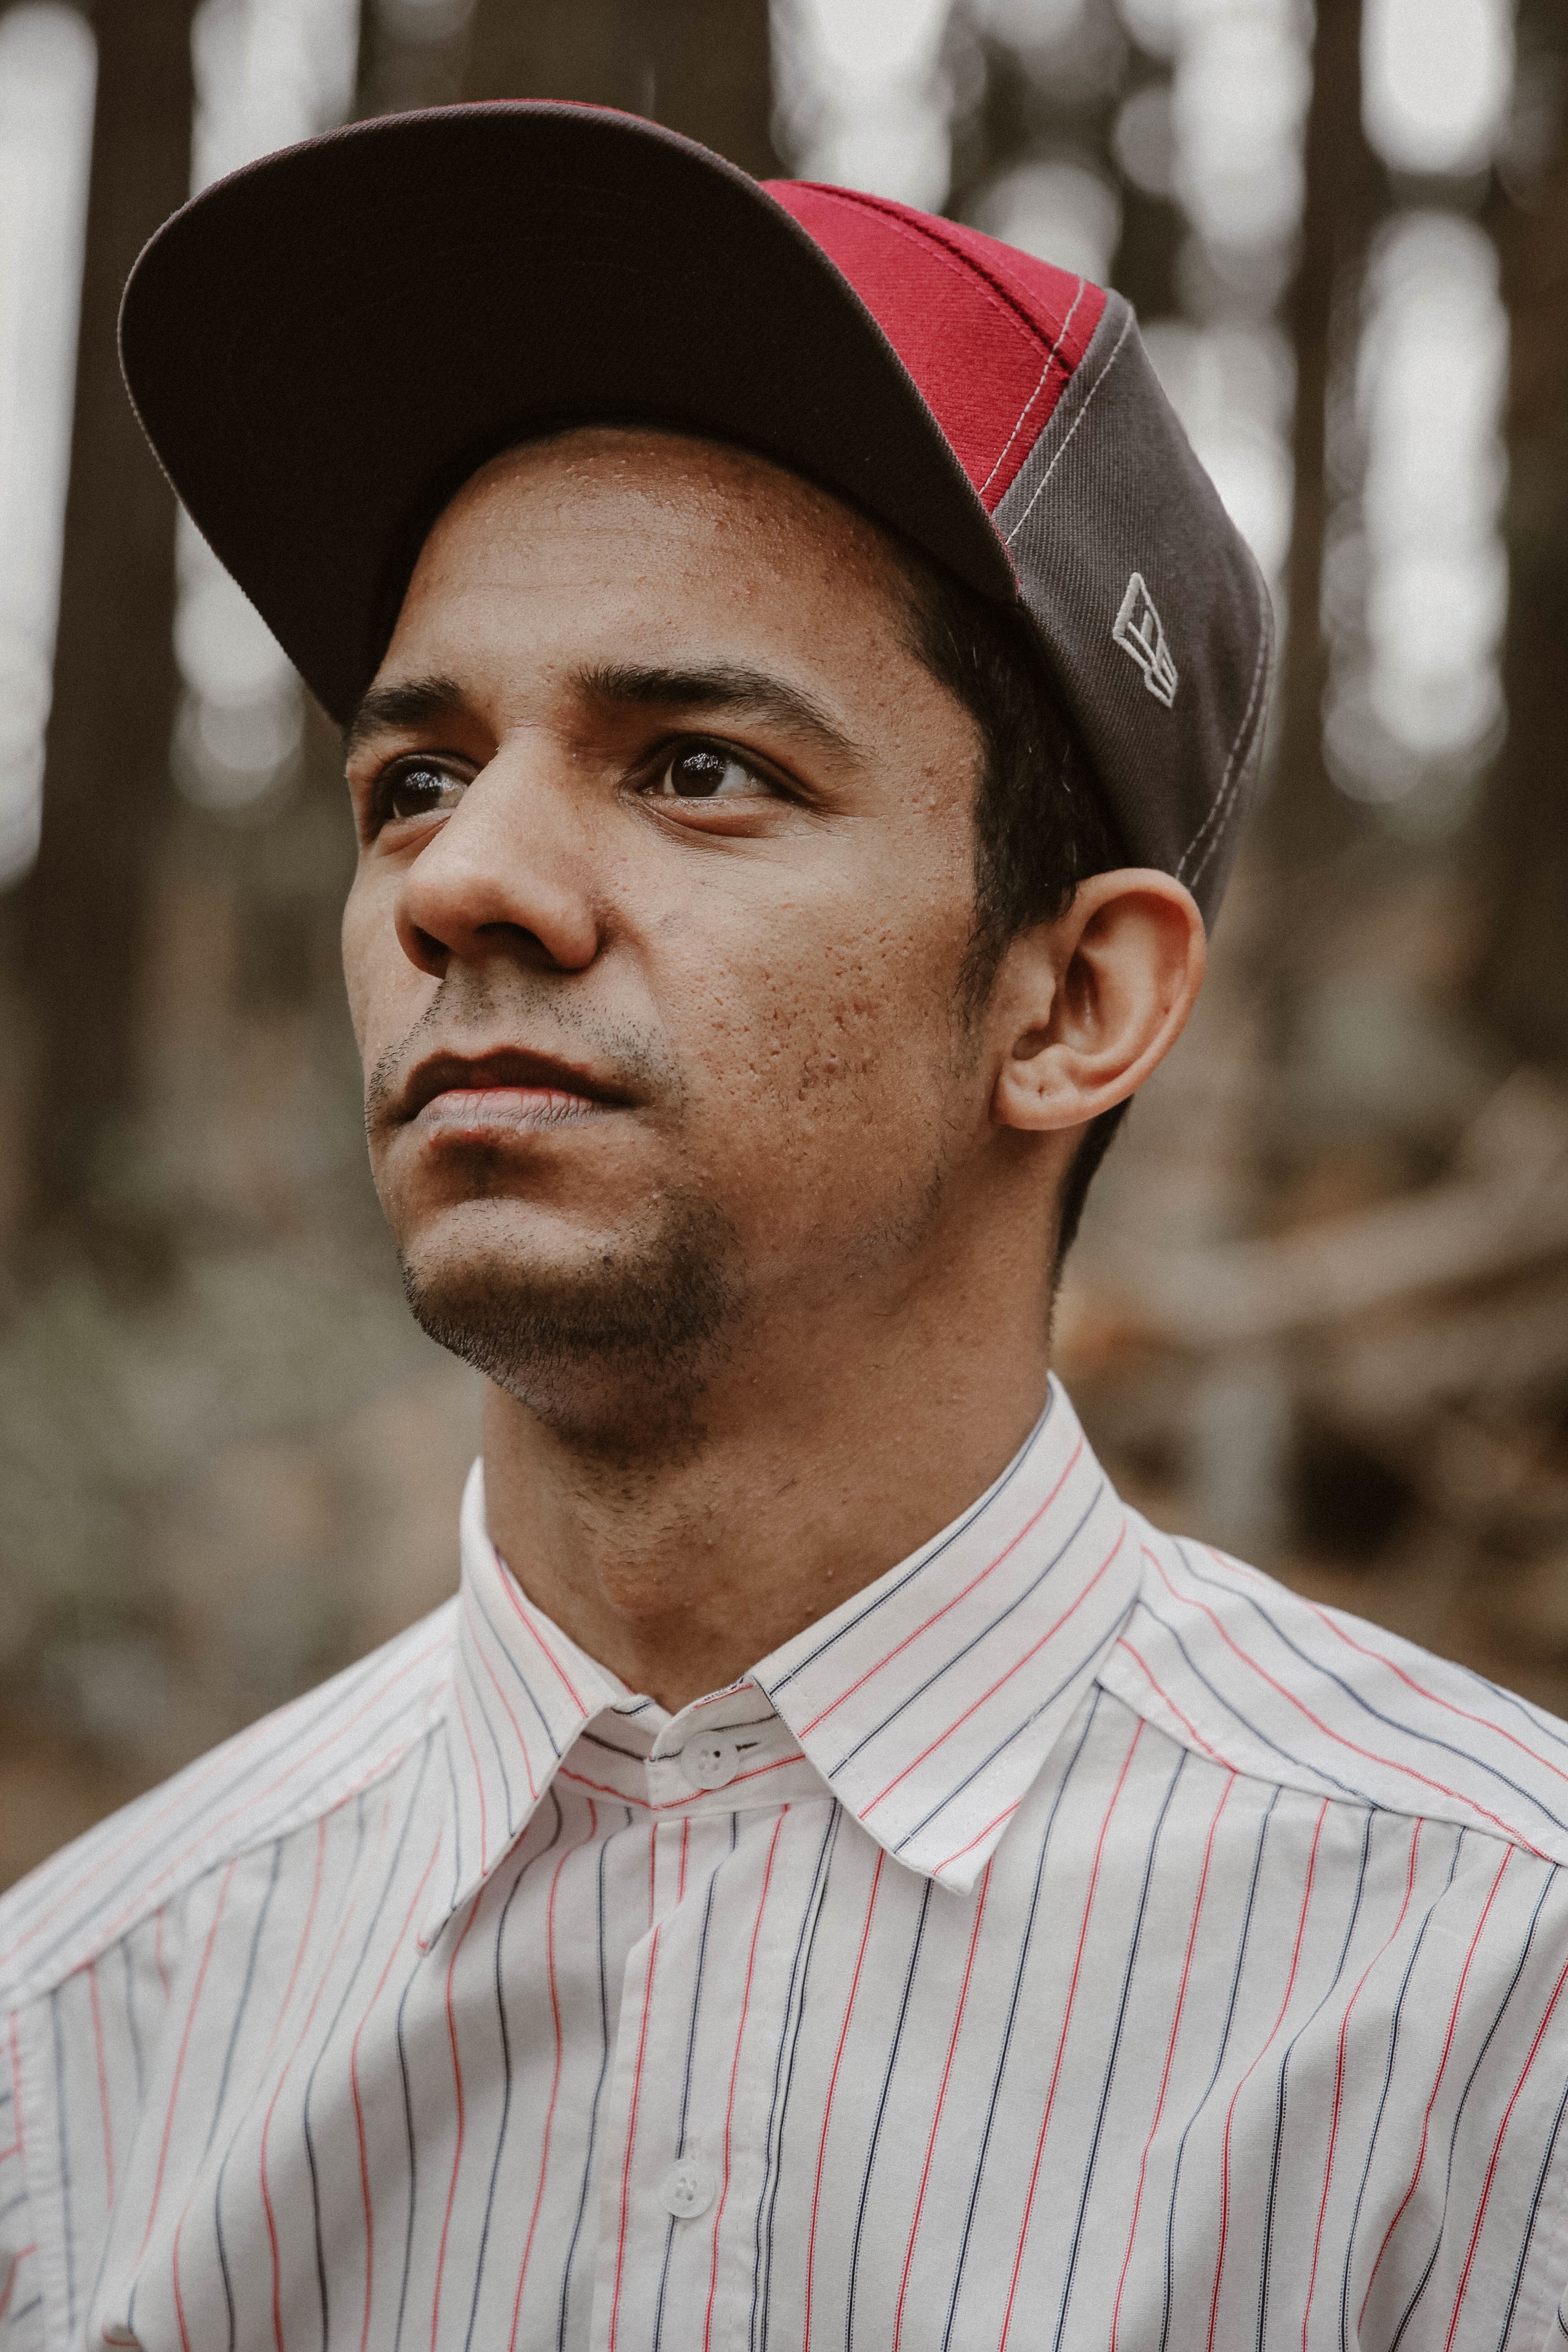
man, person, hair, male, portrait, clothing, hairstyle, beard, cap, head, facial hair